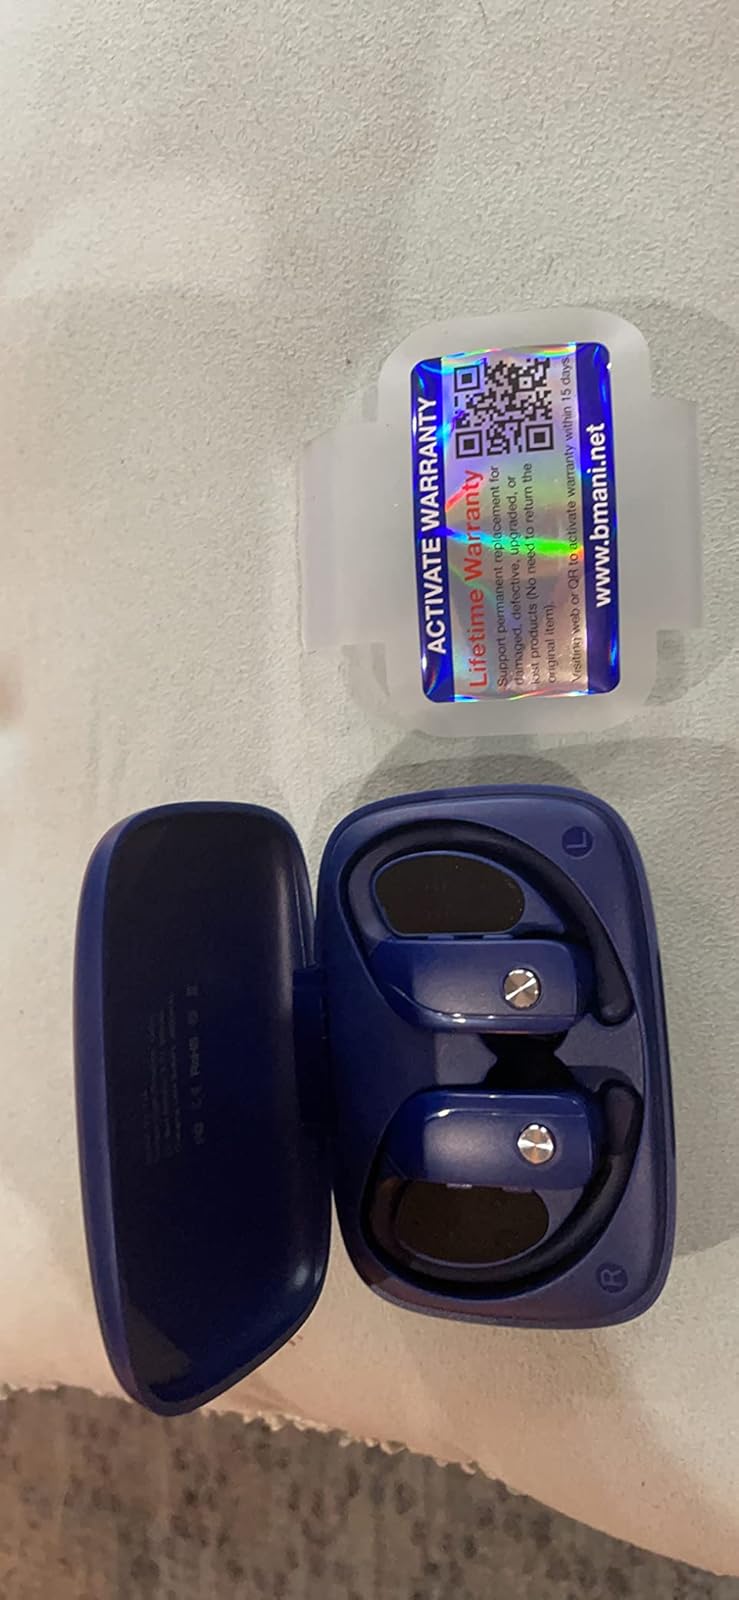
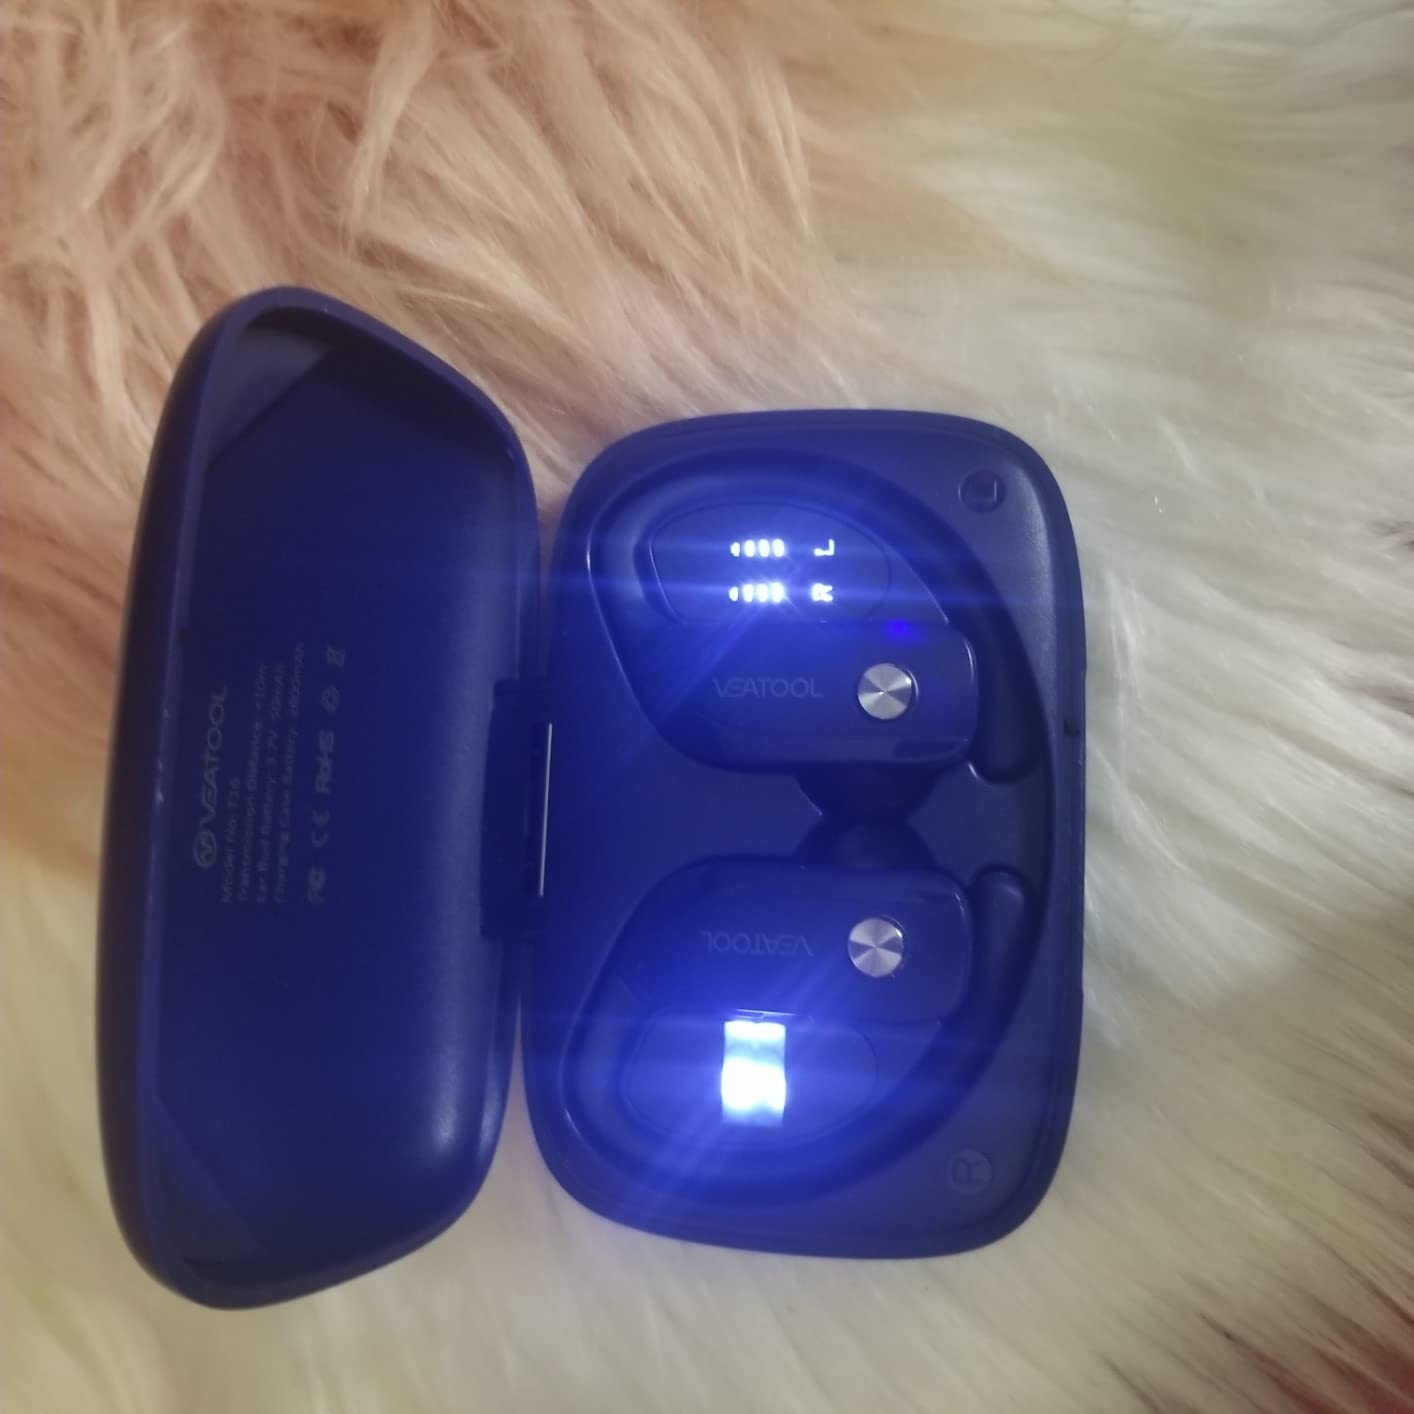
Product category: earbuds
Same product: yes